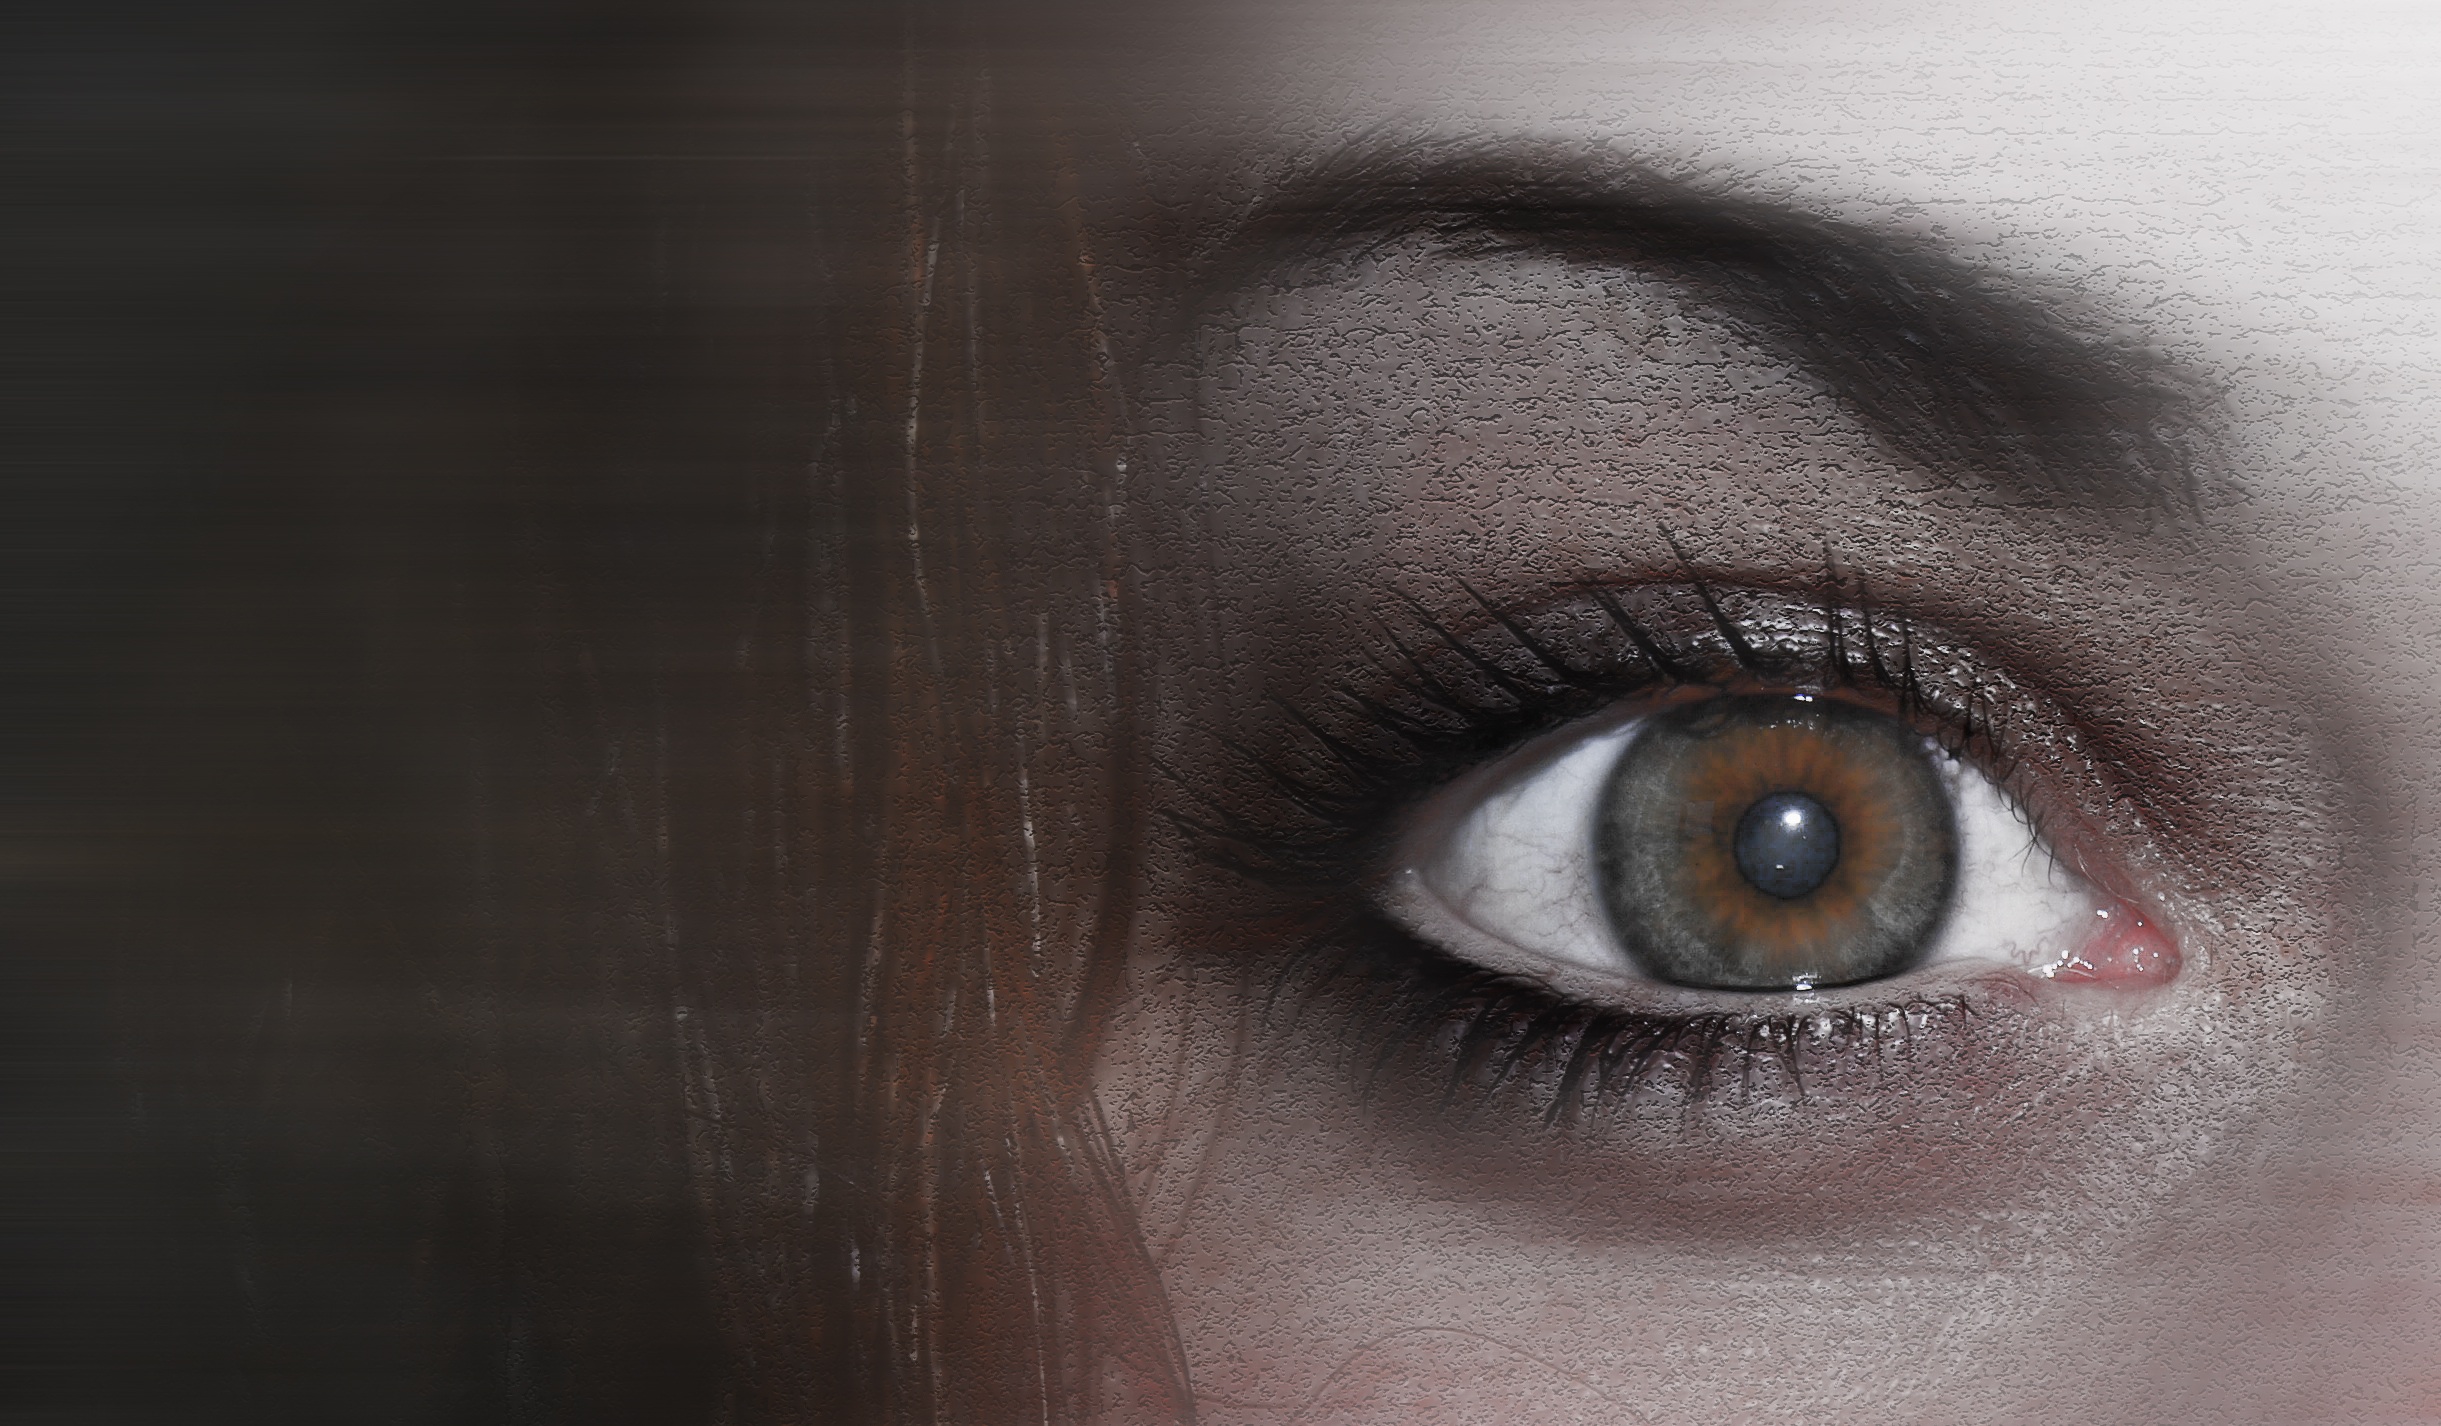
photography, female, portrait, red, color, human, blue, black, close, eyebrow, eyelash, close up, human body, face, nose, eye, head, photoshop, beauty, organ, emotion, vision care